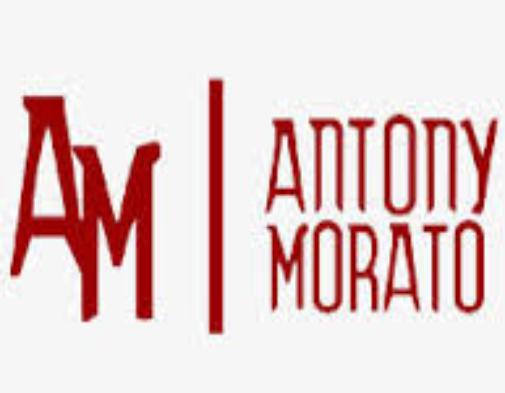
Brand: Antony Morato
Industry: Clothes